Out of Life

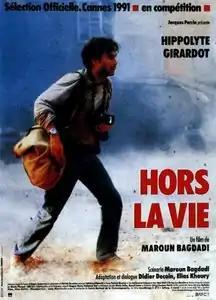

Out of Life is a 1991 film directed by Lebanese director Maroun Bagdadi. The film tells the story of a French photographer (played by Hippolyte Girardot), who is kidnapped in Beirut, Lebanon, and attempts to maintain his personal dignity in the face of torture and brainwashing. The story was inspired by the events surrounding the kidnapping of Roger Auque during the Lebanon hostage crisis. The film was produced by the French companies Galatée Films and Films A2.